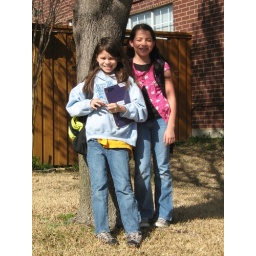
The girls under a tree